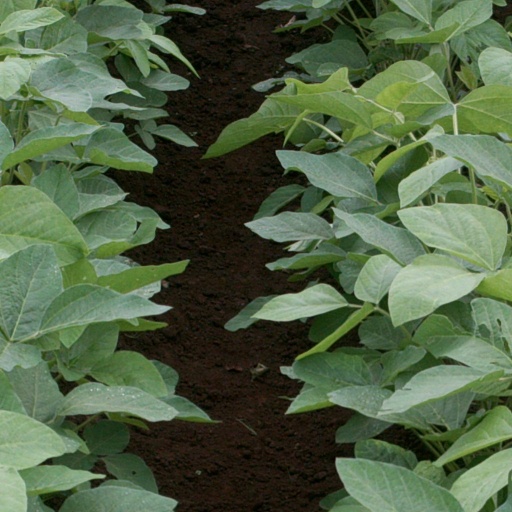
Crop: soybean